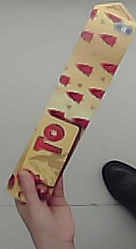
Product: toblerone_white